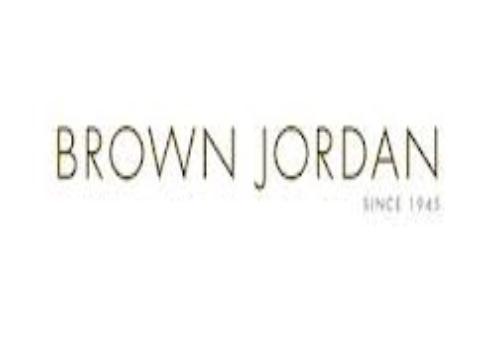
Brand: brown jordan
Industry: Necessities